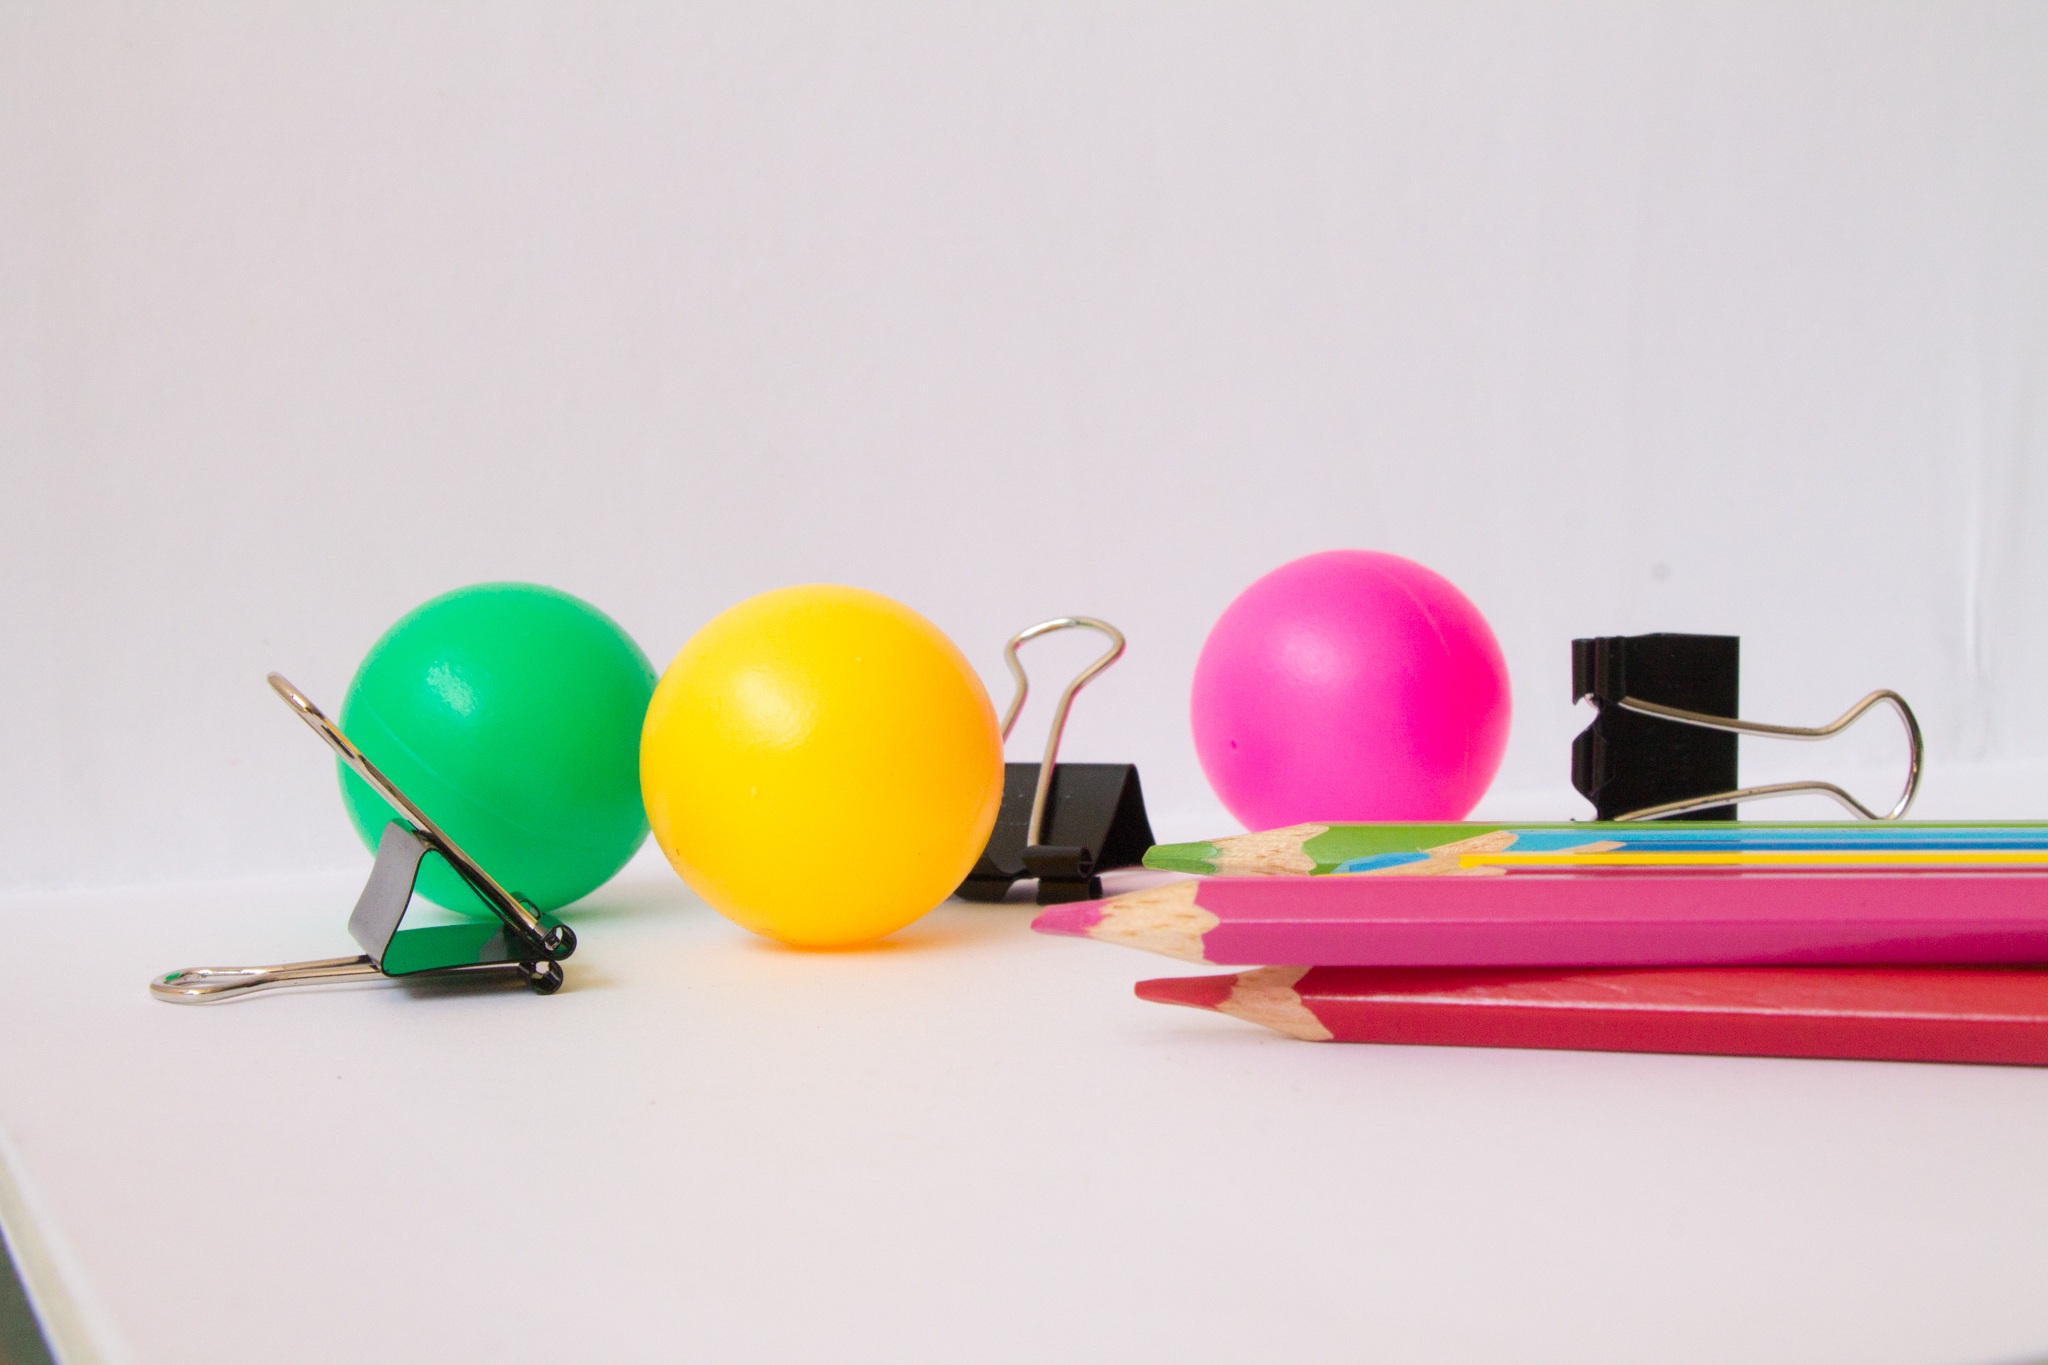
creative, light, white, play, balloon, decoration, orange, green, red, color, blue, colorful, yellow, toy, illustration, design, decorative, ball, sphere, style, color pencil, color balls